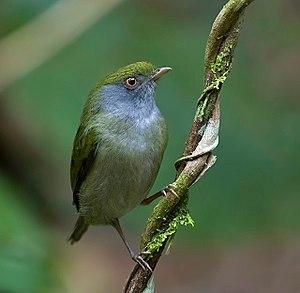
Ilicura est un genre monotypique de passereaux de la famille des Pipridae.